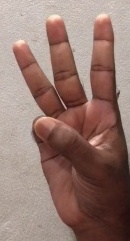
ASL sign: 6